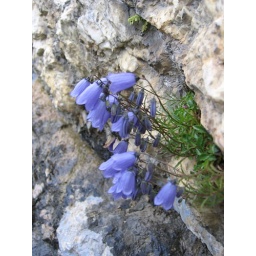
blue bell flowers on Pilatus, near Lucerne, Switzerland.